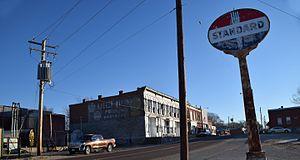
Bunceton est une ville du comté de Cooper, dans le Missouri, aux États-Unis. Située au centre du comté, elle est fondée en 1868 et est incorporée la même année.